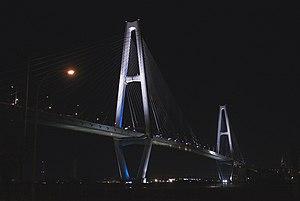
Nagoya est la troisième ville du Japon par sa superficie et la quatrième par la population, derrière Tokyo, Yokohama et Osaka. Située sur la côte Pacifique, au bord de la baie d'Ise dans la région du Chūbu, au centre de Honshū, c'est la capitale de la préfecture d'Aichi. Le pachinko, né à Nagoya, y a son musée.